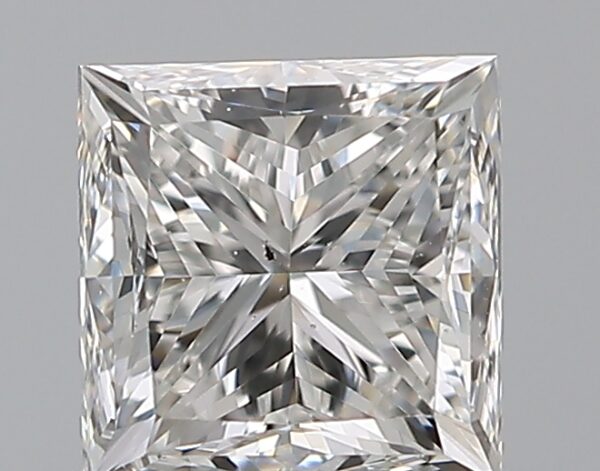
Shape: princess
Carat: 0.7
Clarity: SI1
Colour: E
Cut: GD
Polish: EX
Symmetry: VG
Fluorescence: N
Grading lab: GIA
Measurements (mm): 4.62 x 4.51 x 3.59